Blandford Fletcher

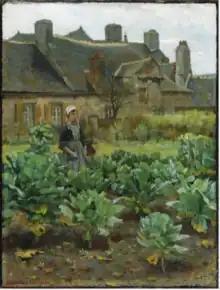
"The Kitchen Garden in November", 1883

William Teulon Blandford Fletcher (known as Blandford Fletcher) (8 November 1858 – 27 June 1936) was a British artist and an early member of the influential Newlyn School of painters.